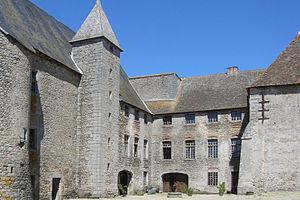
ancienne commanderie de l'ordre de Saint-Jean de Jérusalem datant du XIIe siècle à Lavaufranche (Creuse) France
Une commanderie est un établissement foncier appartenant à un ordre religieux et militaire.
Lavaufranche est une commune française située dans le département de la Creuse en région Nouvelle-Aquitaine.